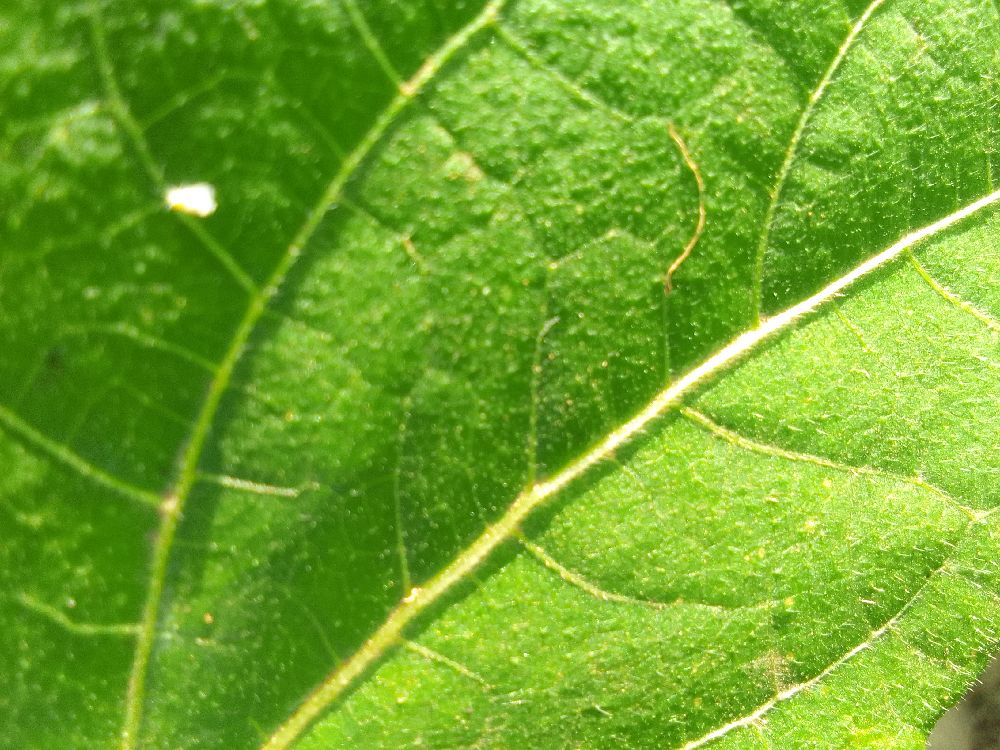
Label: healthy